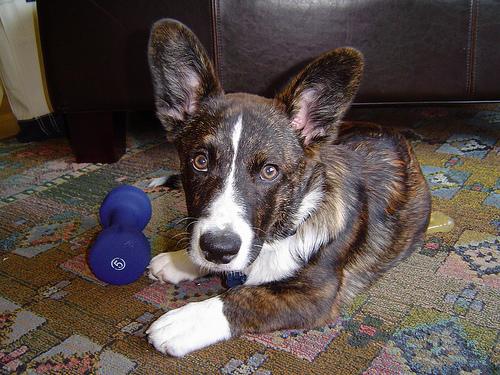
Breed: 2909-n000116-Cardigan